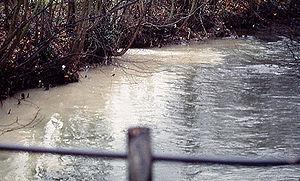
L'Aa est un fleuve côtier français du nord de la France, dans la région Hauts-de-France, qui se jette dans la mer du Nord, pour partie canalisé qui traverse les villes de Saint-Omer et Gravelines, et est très proche de la Manche. C'est un fleuve très connu des amateurs de mots croisés.